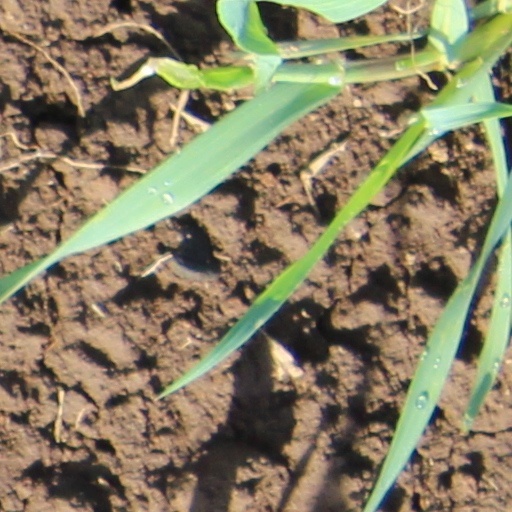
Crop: wheat